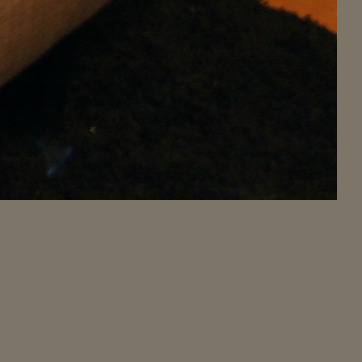
Material: carpet